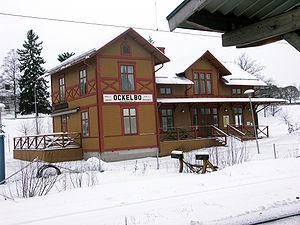
La commune d'Ockelbo est une commune du comté de Gävleborg en Suède. En 2014, 5 765 personnes y vivaient. Son siège se trouve à Ockelbo.